OfflineTV

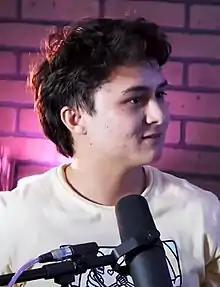
Michael Reeves

Yvonne Ng (born October 8, 1990), also known as Yvonnie, is a Twitch streamer. Yvonne joined the group in 2018 as the house manager, having been acquainted with co-founder and former-OfflineTV member Pokimane for several years. While initially considered as part of support staff, she would later be included as part of the OTV Roster in their video descriptions.